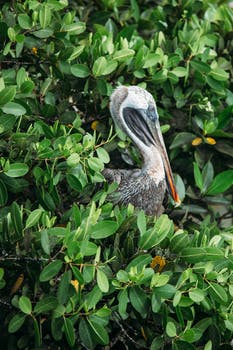
Label: No Watermark